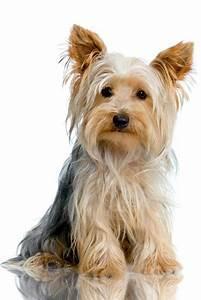
dog